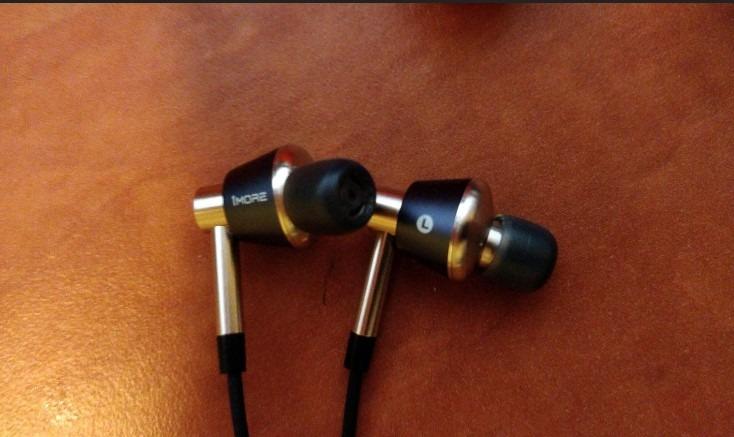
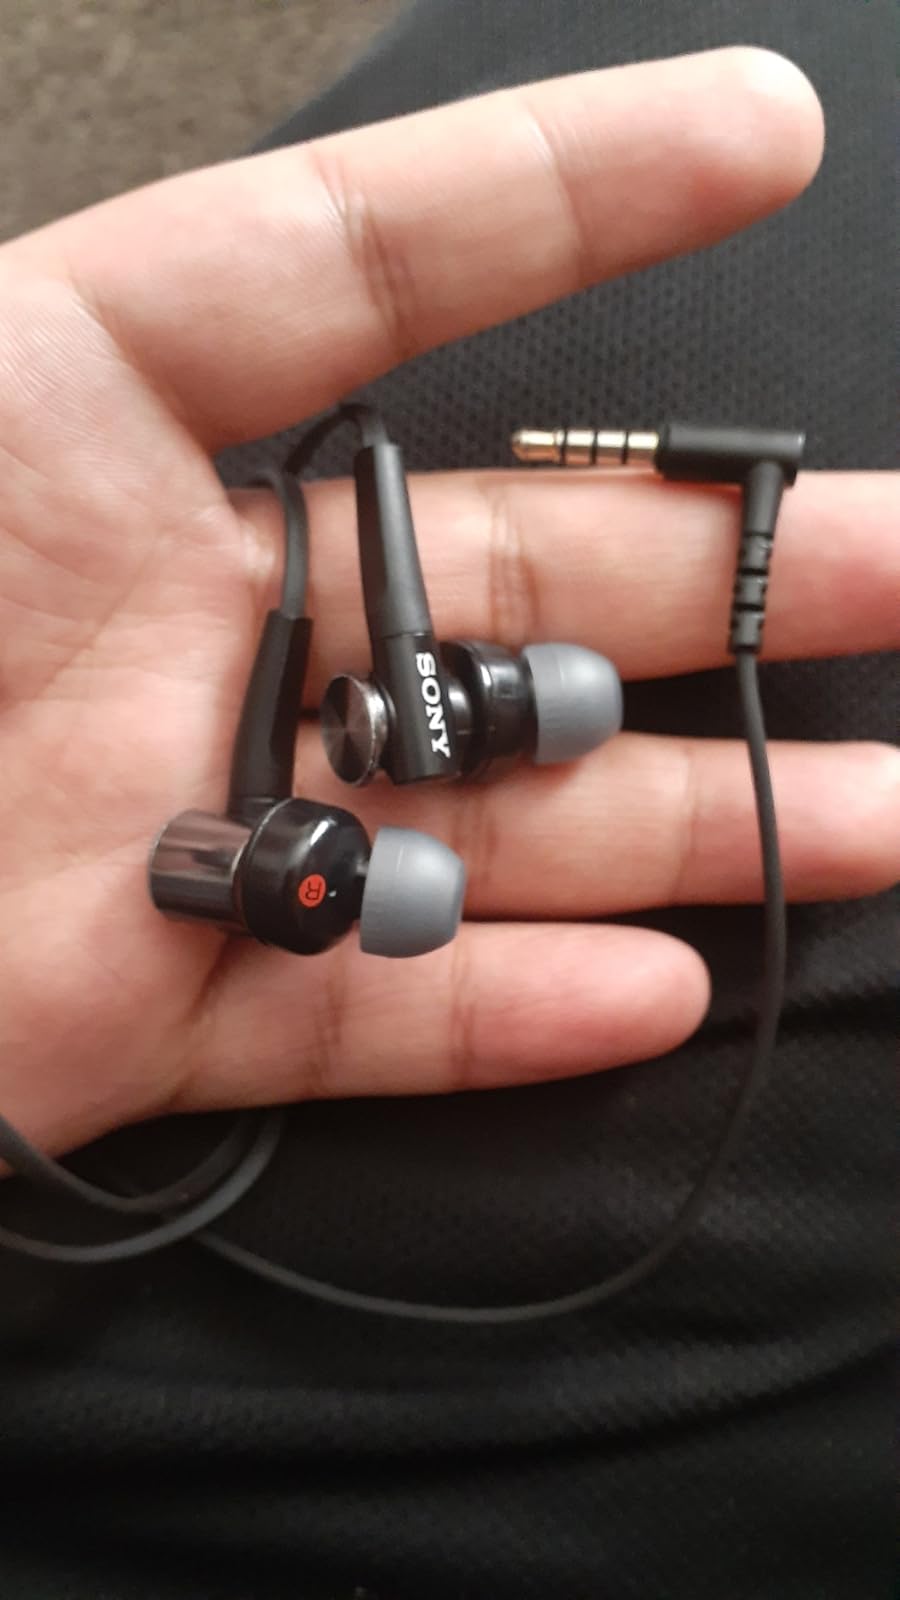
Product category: headphones
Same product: no